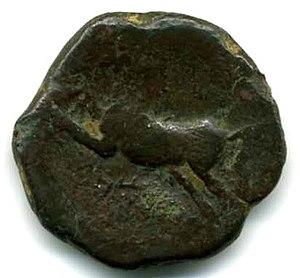
Massinissa, monnaie (revers), Algérie